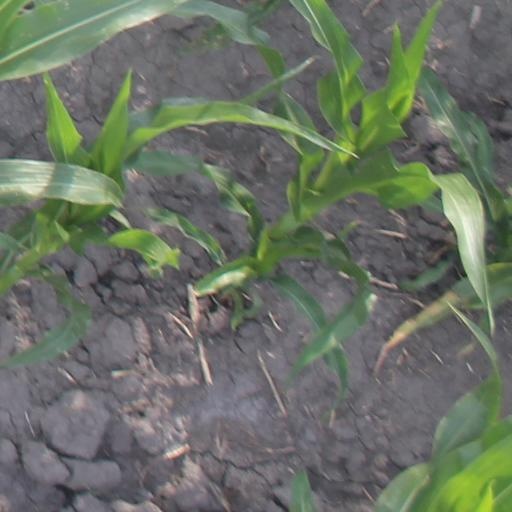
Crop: maize; corn